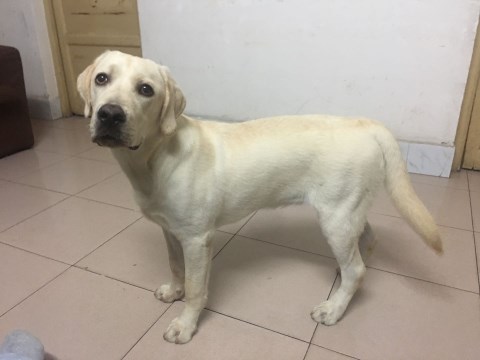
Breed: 3580-n000122-Labrador_retriever